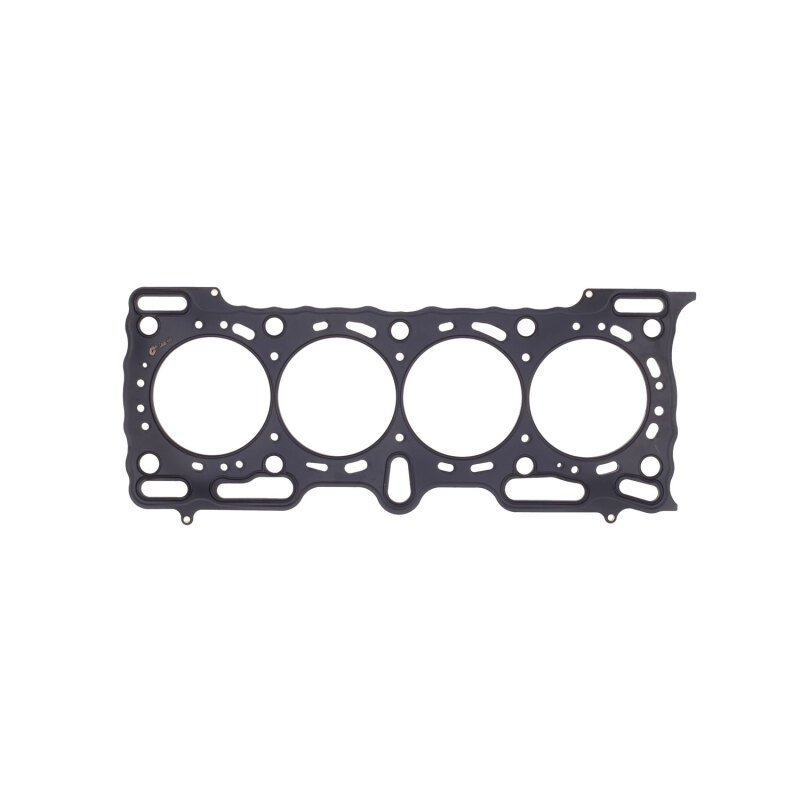
Cometic Honda B20A3/B20A5 .075in MLS Cylinder Head Gasket - 82mm Bore
Brand: Cometic Gasket
The Cometic MLS gasket is comprised of three to five layers of stainless steel. Cometic uses stainless steel for increased strength, its ability to rebound and resist corrosion. The outer layers of the gasket are embossed and coated on both sides with a Viton rubber material designed to meet the demands of a variety of harsh sealing environments, load conditions and surface finishes. The Viton coating is heat resistant to 250°C or 482°F. This Part Fits: Year Make Model Submodel 2003-2005 Ford E-350 Club Wagon Chateau 2003-2005 Ford E-350 Club Wagon XL 2003-2005 Ford E-350 Club Wagon XLT 2003-2008 Ford E-350 Super Duty Base 2006 Ford E-350 Super Duty Chateau 2006-2008 Ford E-350 Super Duty XL 2006-2008 Ford E-350 Super Duty XLT 2003-2005 Ford Excursion Eddie Bauer 2003-2005 Ford Excursion Limited 2004-2005 Ford Excursion XLS 2003-2005 Ford Excursion XLT 1988-1990 Honda Prelude 2.0 S 1988-1991 Honda Prelude 2.0 Si 1988-1989 Honda Prelude 2.0 Si 4WS
Category: Vehicles & Parts > Vehicle Parts & Accessories > Motor Vehicle Parts > Motor Vehicle Engine Parts > Cylinder Heads